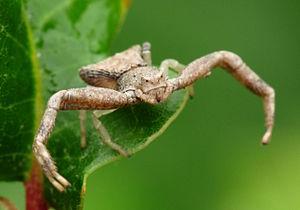
Pistius truncatus, appelée aussi Thomise tronqué, est une espèce d'araignées aranéomorphes de la famille des Thomisidae.